Maurice Ravel

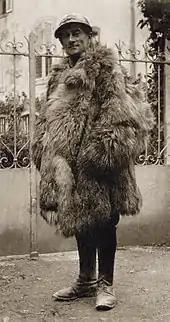
Ravel in the French Army in 1916

When Germany invaded France in 1914 Ravel tried to join the French Air Force. He considered his small stature and light weight ideal for an aviator, but was rejected because of his age and a minor heart complaint. While waiting to be enlisted, Ravel composed "Trois Chansons", his only work for a cappella choir, setting his own texts in the tradition of French 16th-century chansons. He dedicated the three songs to people who might help him to enlist. After several unsuccessful attempts to enlist, Ravel finally joined the Thirteenth Artillery Regiment as a lorry driver in March 1915, when he was forty. Stravinsky expressed admiration for his friend's courage: "at his age and with his name he could have had an easier place, or done nothing". Some of Ravel's duties put him in mortal danger, driving munitions at night under heavy German bombardment. At the same time his peace of mind was undermined by his mother's failing health. His own health also deteriorated; he suffered from insomnia and digestive problems, underwent a bowel operation following amoebic dysentery in September 1916, and had frostbite in his feet the following winter.